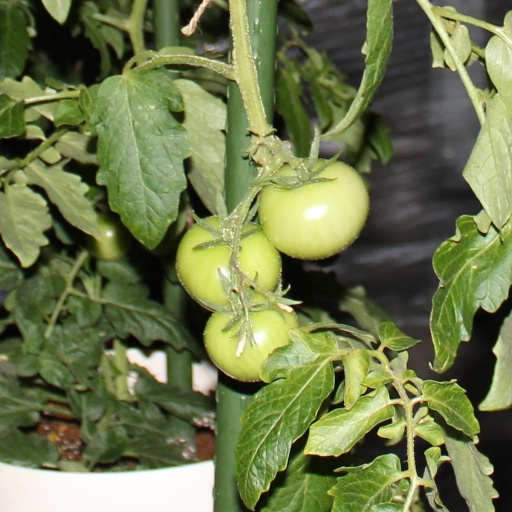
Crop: tomato